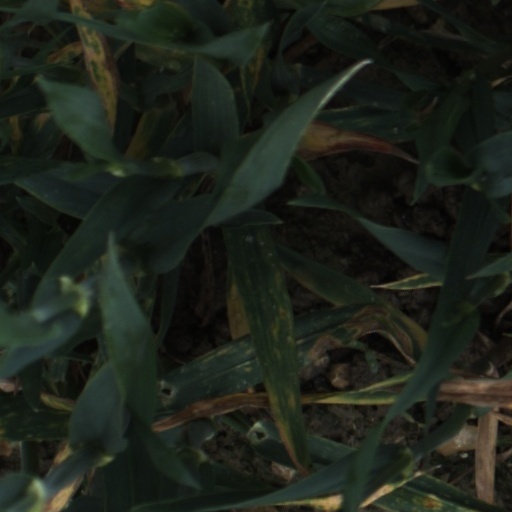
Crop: wheat